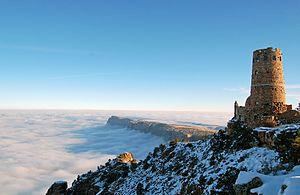
Mary Elizabeth Jane Colter était une architecte et designer américaine, l'une des rares femmes architectes américaines en son temps. Elle a créé de nombreux bâtiments et espaces pour Fred Harvey Company, chaîne d'hôtels et restaurants, notamment dans le parc national du Grand Canyon. Son travail a contribué à créer un style mélangeant le "Style renouveau colonial espagnol" et le "Renouveau du style architectural des missions" avec des motifs amérindiens et des éléments rustiques, devenus populaires dans tout le sud-ouest américain.